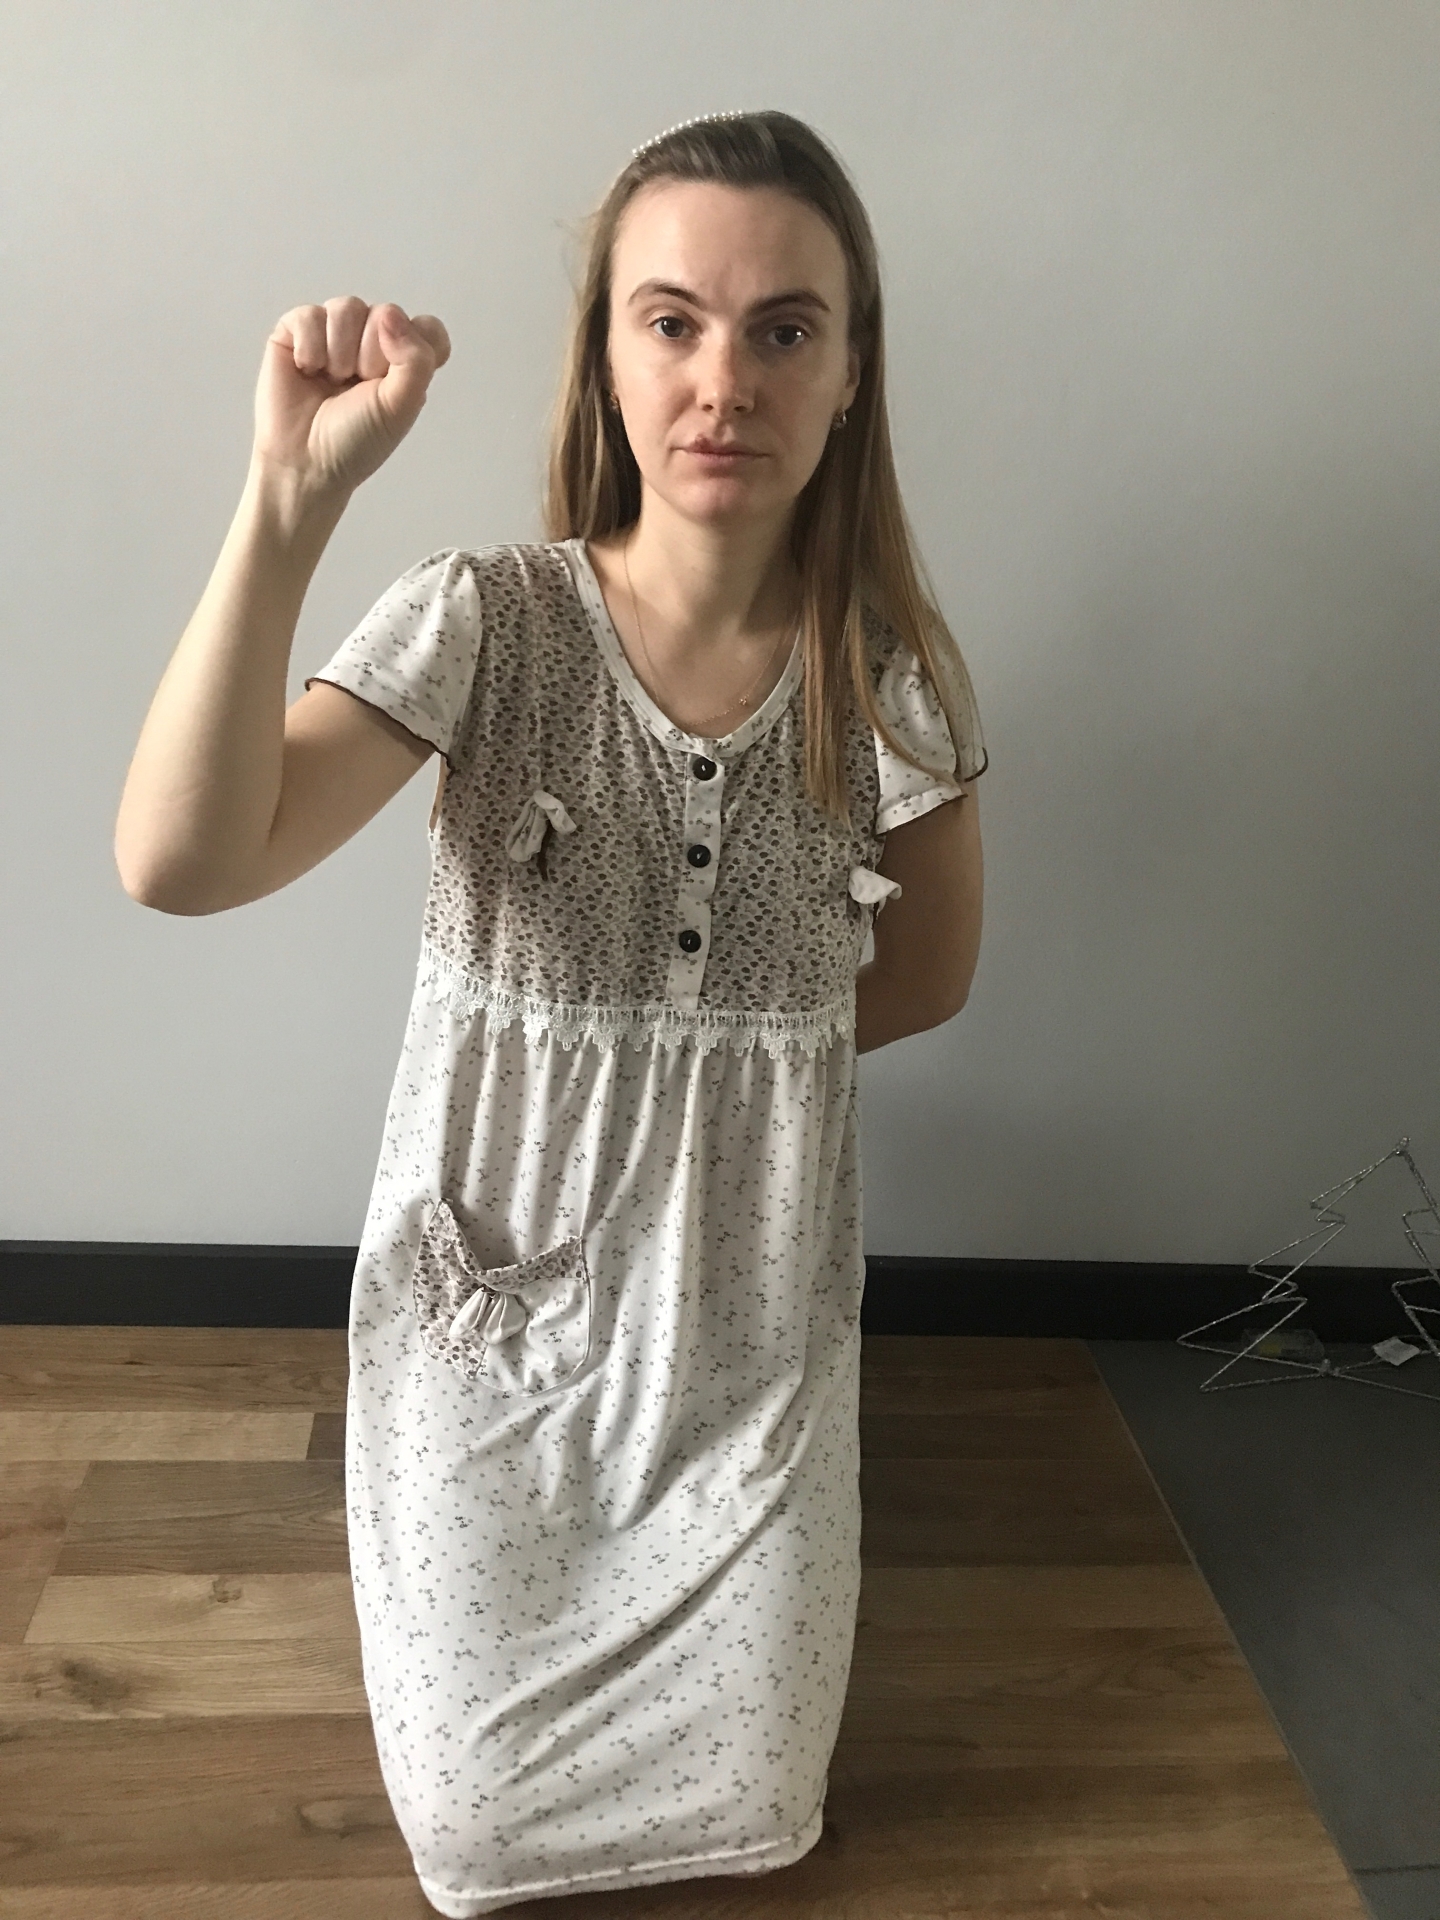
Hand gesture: fist